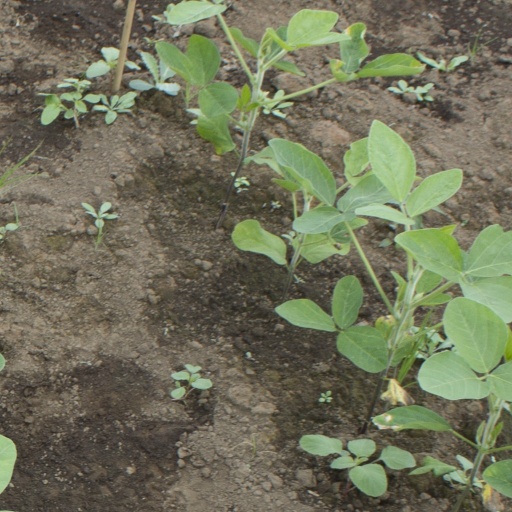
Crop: soybean